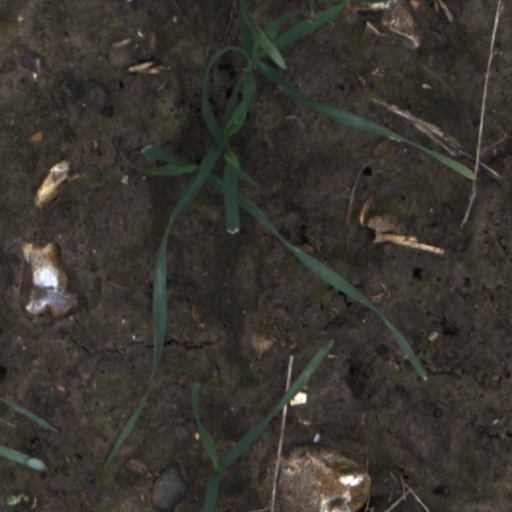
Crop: wheat